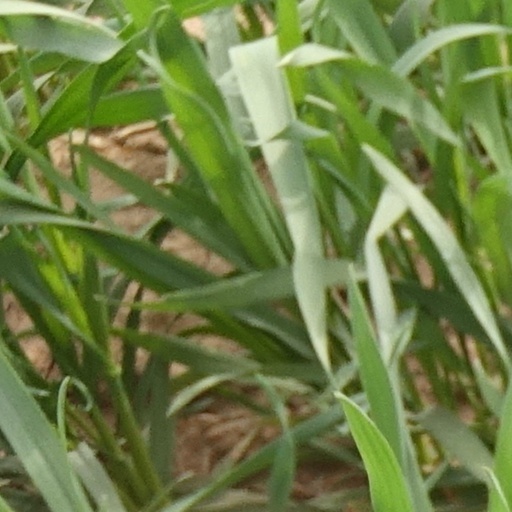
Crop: wheat